Madden and Lewis Company

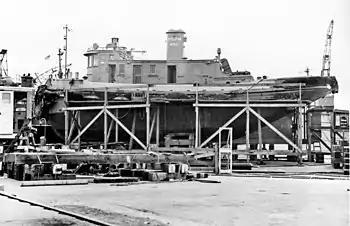
US Navy YTL, 70 ton, Harbor Tugs, Little

US Navy YTL, 60-foot, 70 ton, Harbor Tugs, Little, YLT had a displacement 70 tons lite, 80 tons full, a length of 66 feet, a beam of 18 feet, a draft of 4 feet 11 inches, a crew of 4, no armament, and diesel engine with a single propeller with 300shp. A Type V ship.